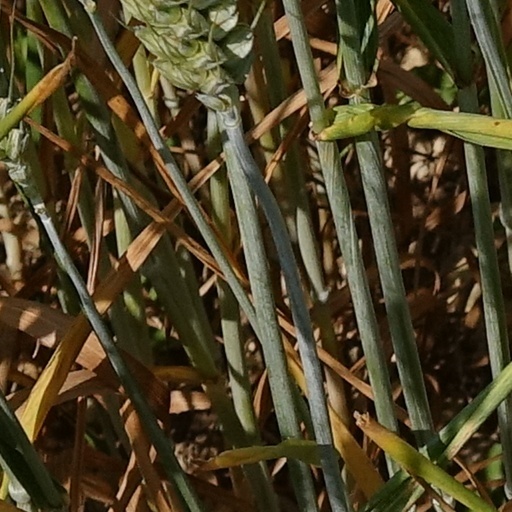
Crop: wheat